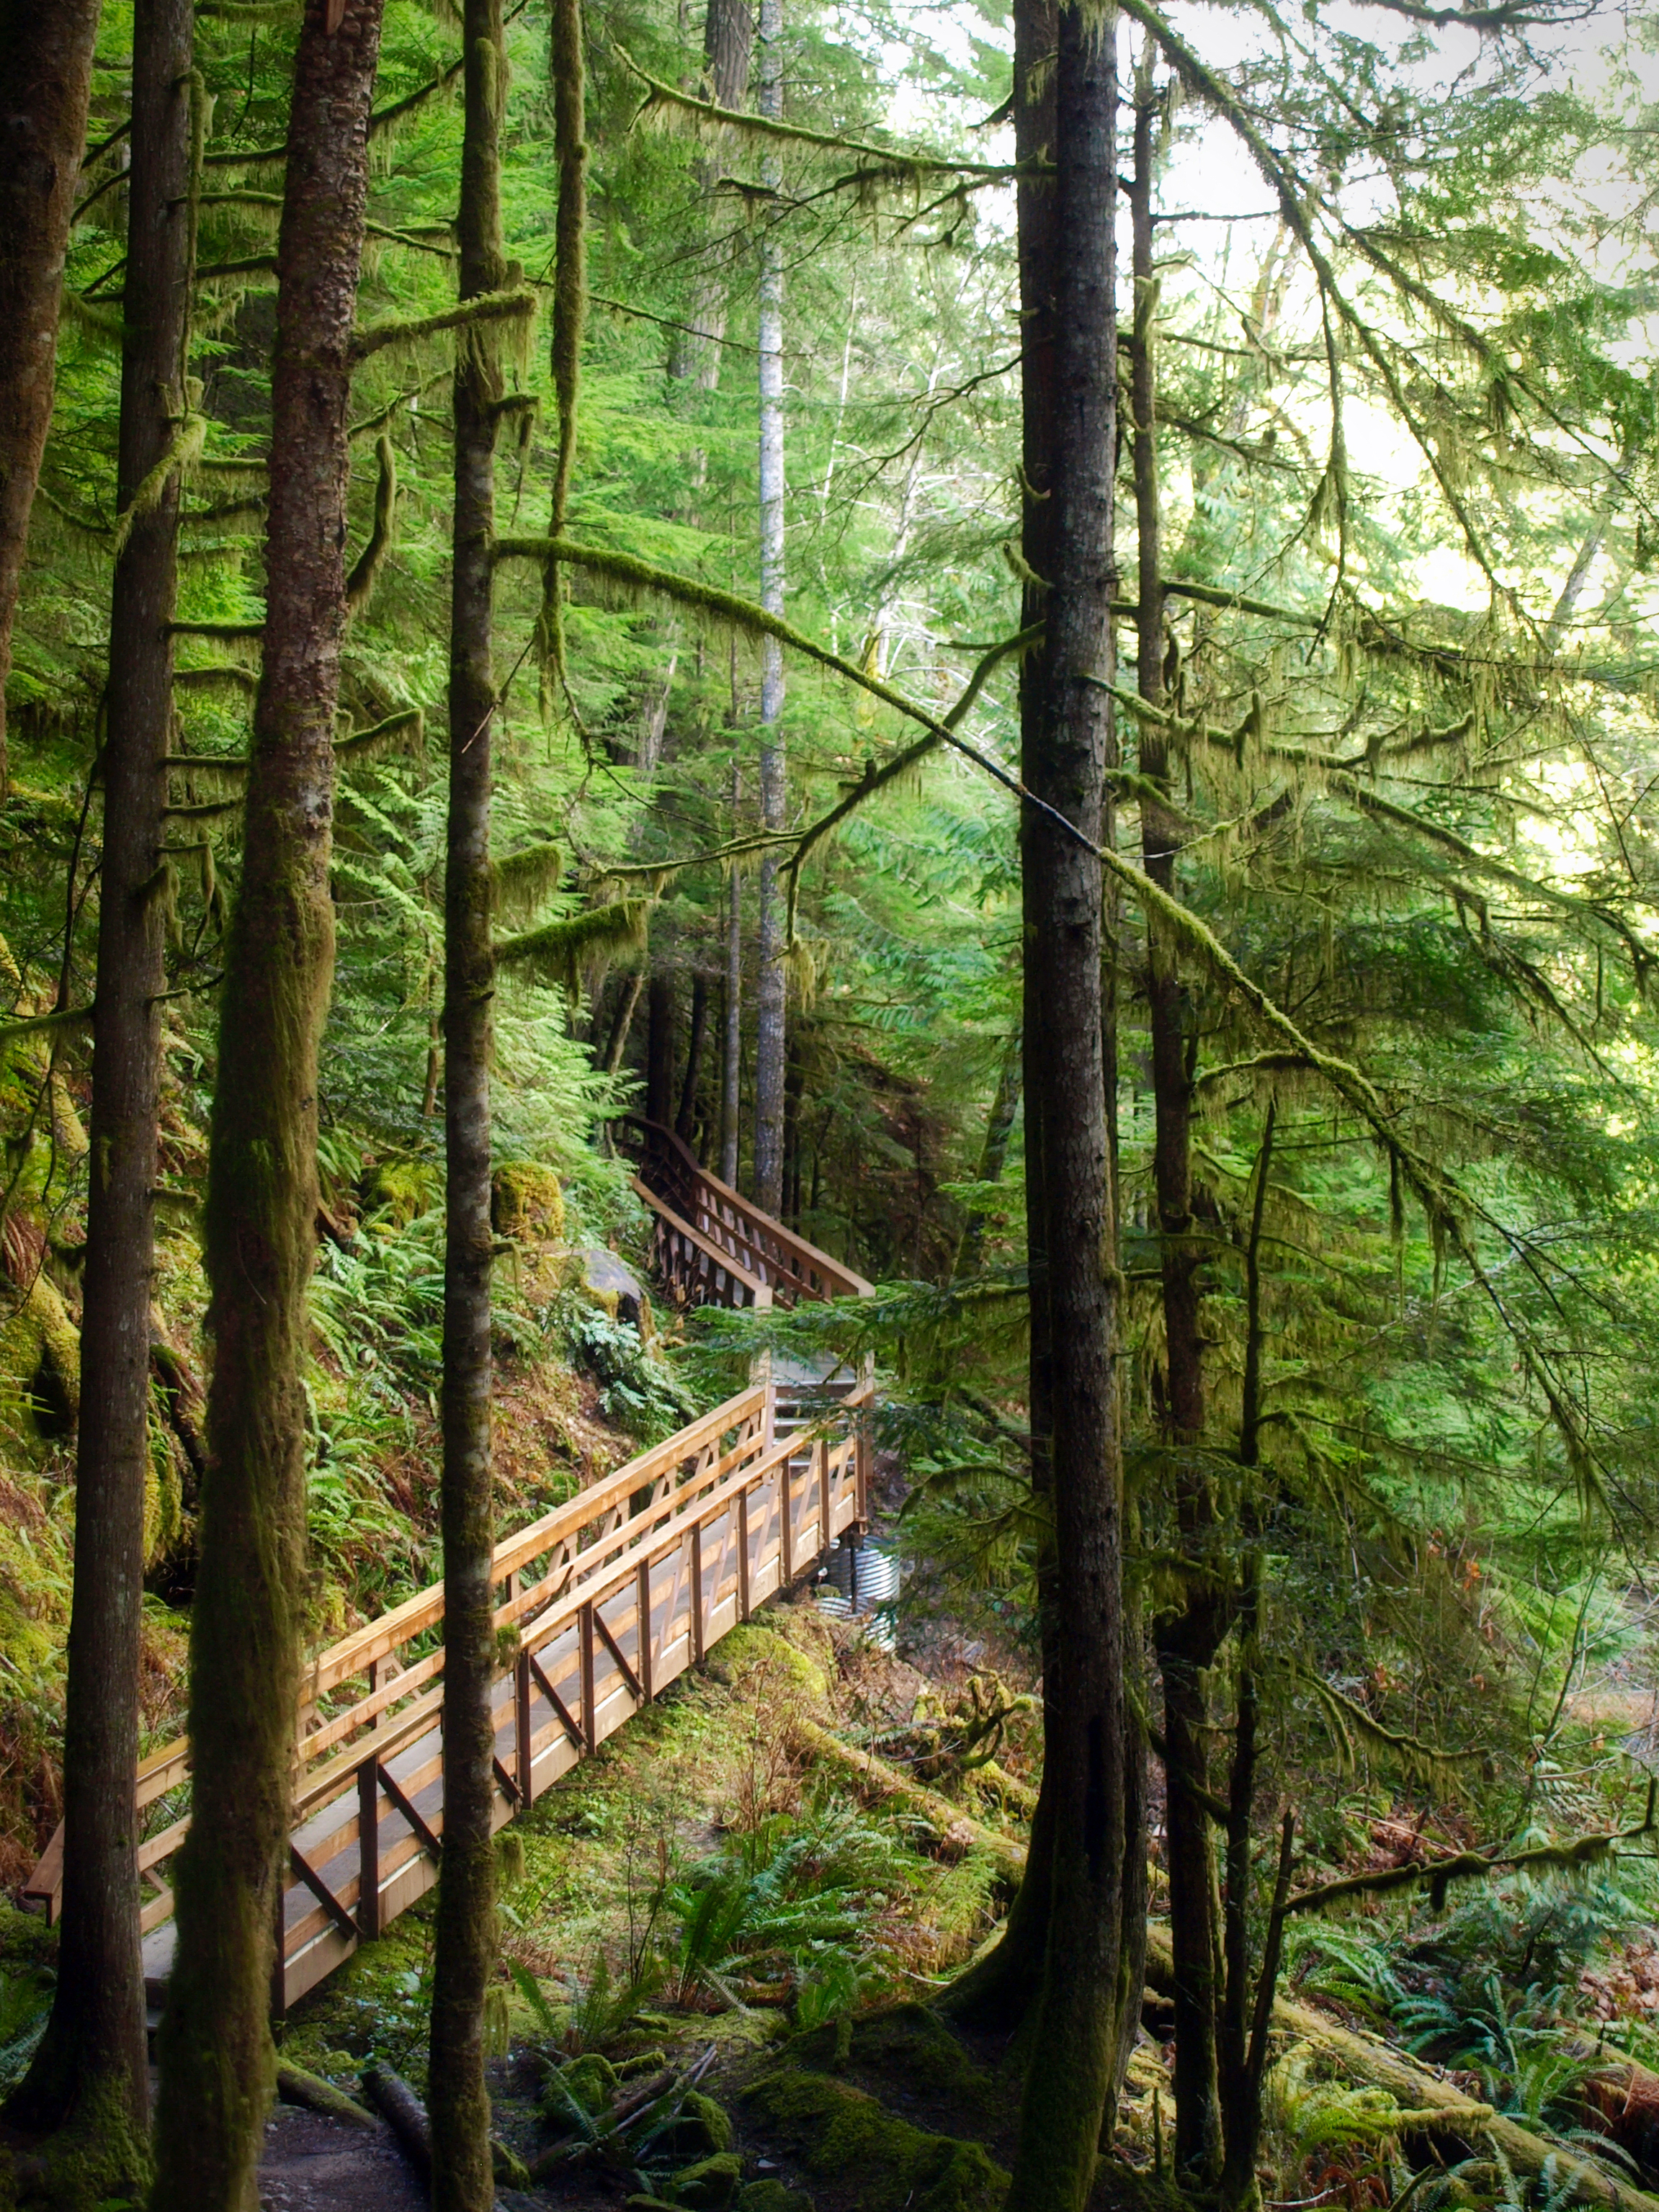
plant, wood, natural landscape, tree, terrestrial plant, sunlight, trunk, grass, larch, forest, deciduous, landscape, road, twig, fence, spruce fir forest, temperate broadleaf and mixed forest, woodland, trail, path, grove, jungle, riparian zone, conifer, vascular plant, riparian forest, temperate coniferous forest, tropical and subtropical coniferous forests, old growth forest, Northern hardwood forest, walkway, evergreen, plant stem, valdivian temperate rain forest, wildlife, metal, bridge, fern, rainforest, stream, dirt road, pine family, fir, autumn, moss, rock